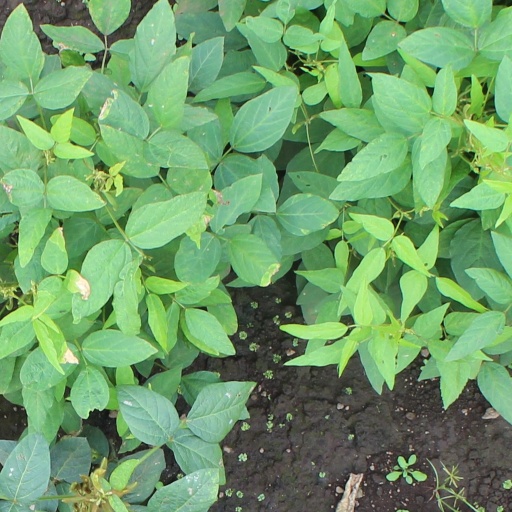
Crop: soybean